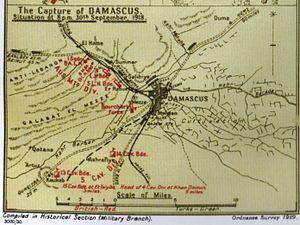
La bataille de Damas, chute de Damas ou prise de Damas est une bataille de la Première Guerre mondiale. Elle fait partie de la campagne du Sinaï et de la Palestine et oppose les forces alliées de l'Empire britannique et du royaume hachémite du Hedjaz, proclamé en 1916, à celles de l'Empire ottoman soutenu par l'Allemagne. Les forces ottomanes, défaites en Palestine, se replient vers la Syrie ottomane. Menacées d'encerclement par les forces britanniques de l'Egyptian Expeditionary Force et les insurgés arabes, elles doivent abandonner Damas.